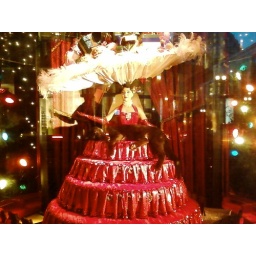
Cat sleeping in Macy's window in SF. Priceless.